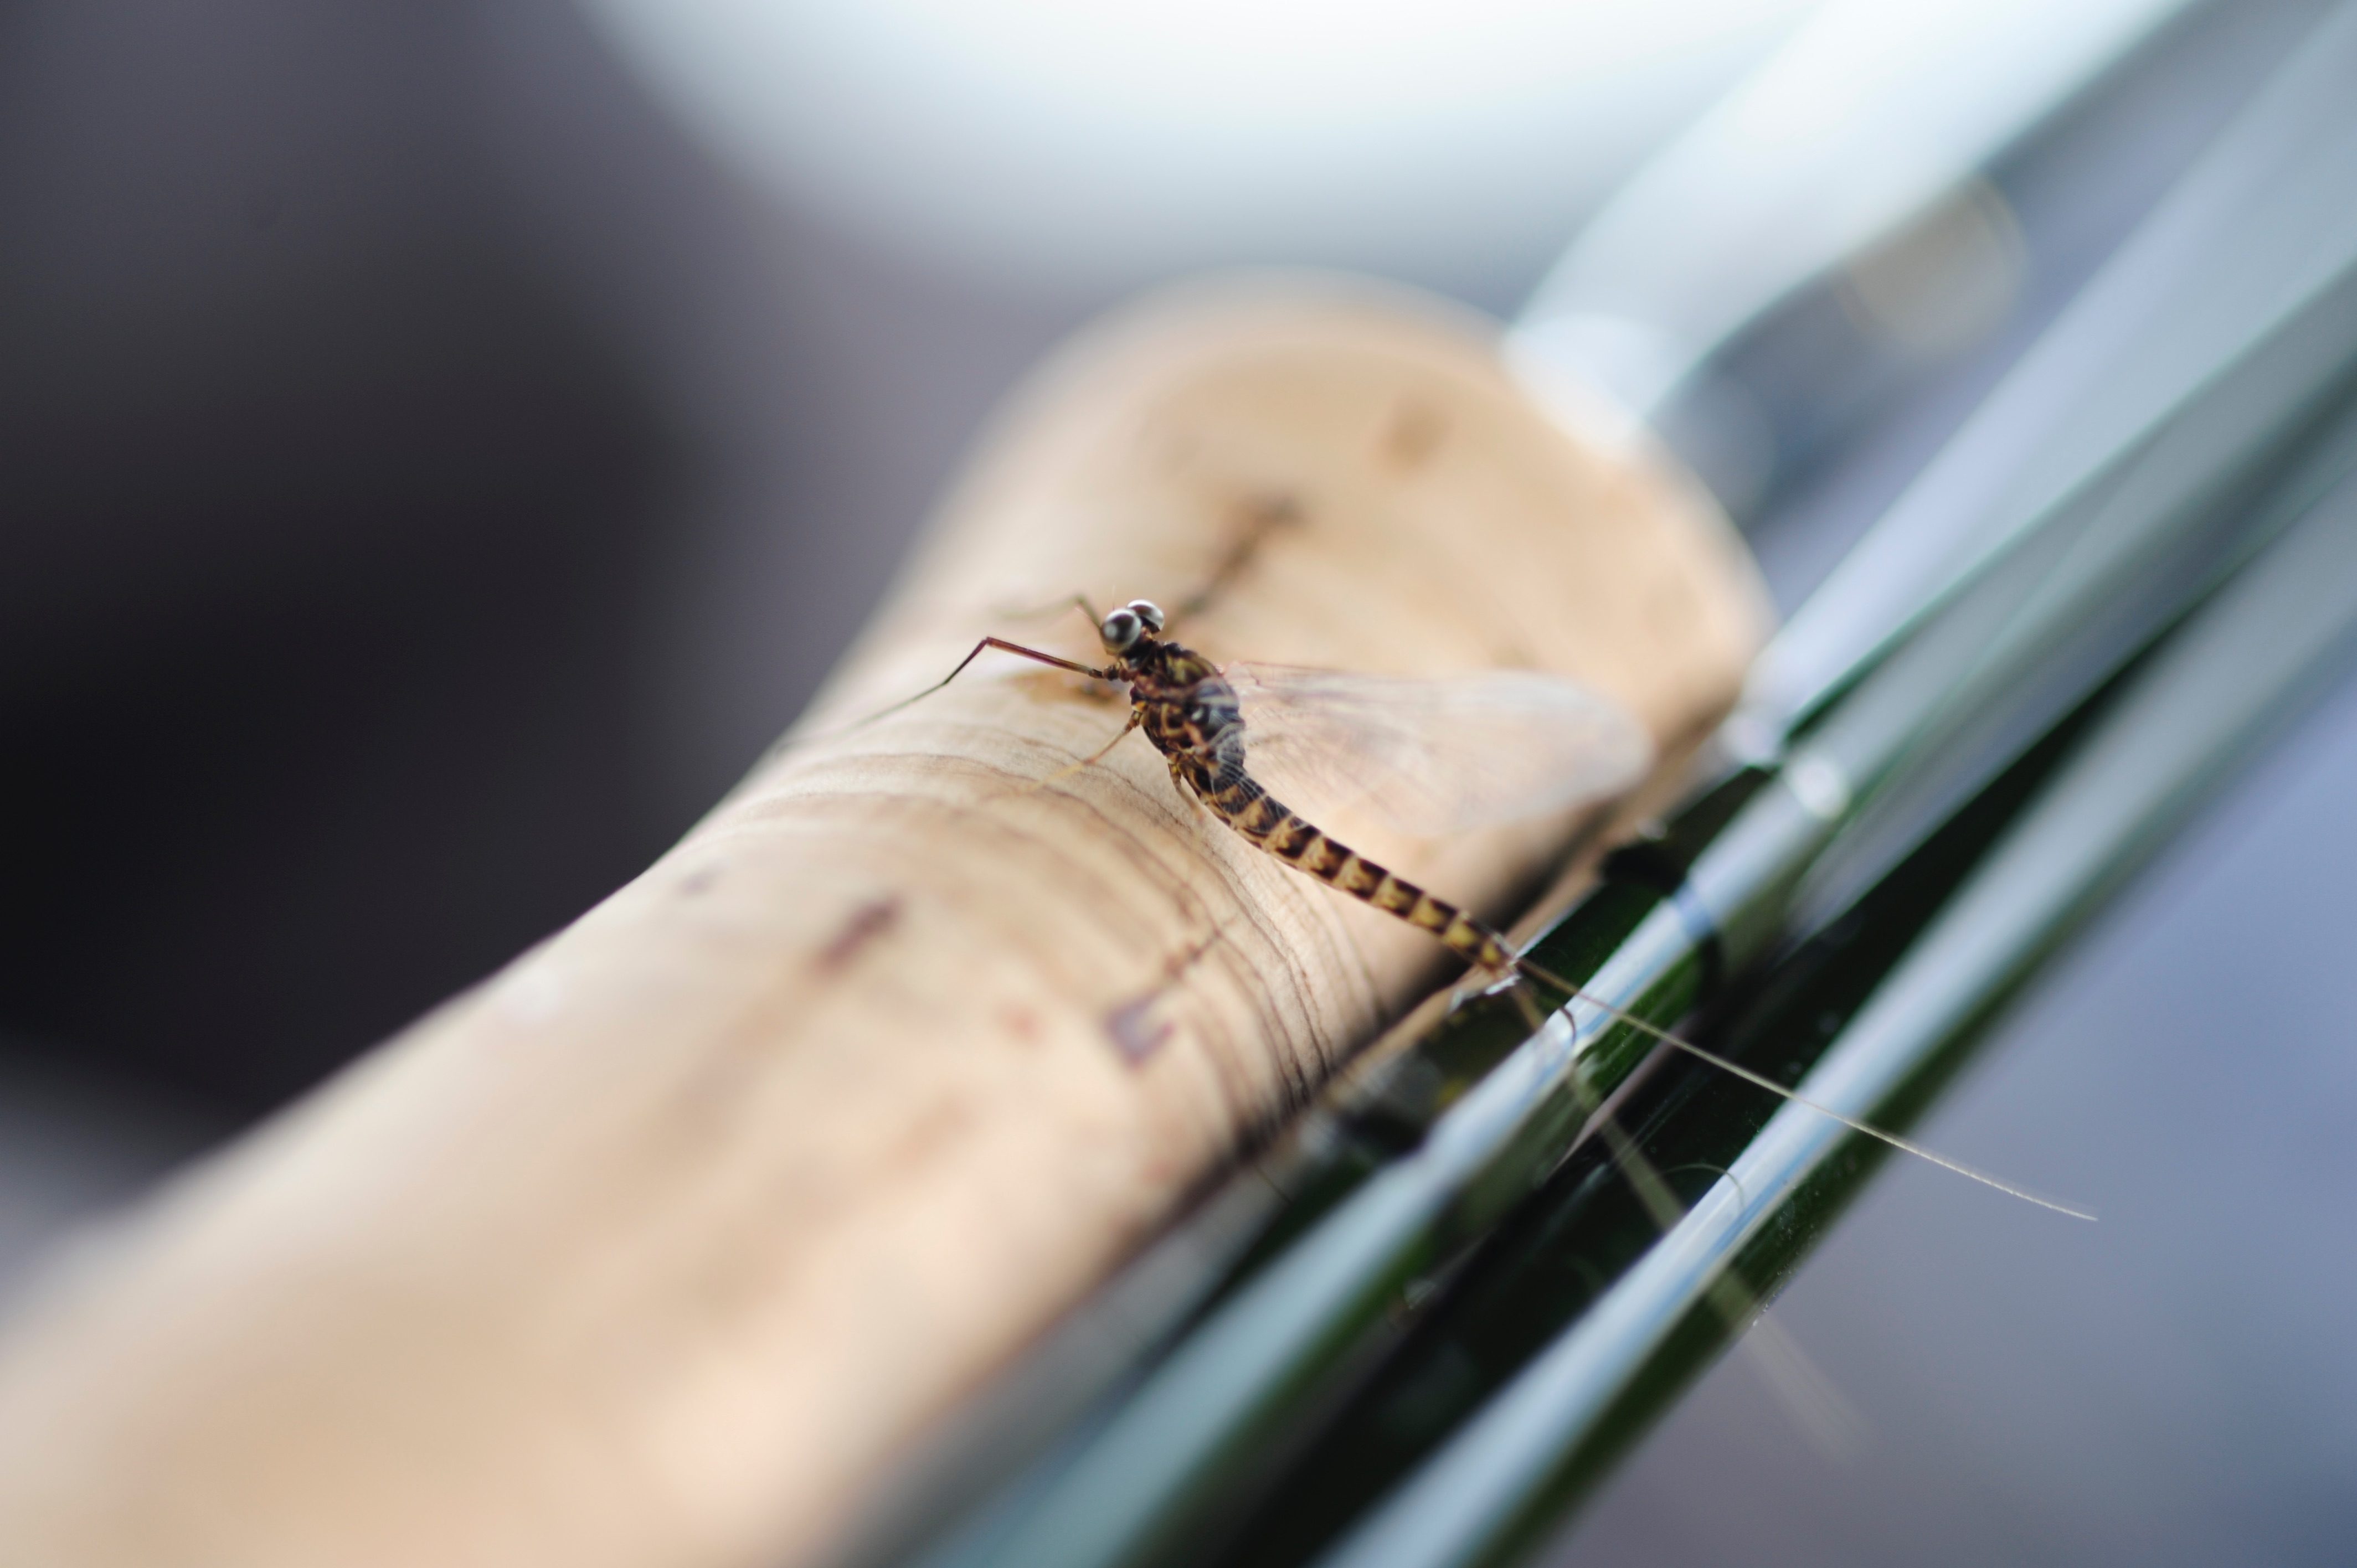
hand, wing, photography, finger, insect, invertebrate, close up, macro photography